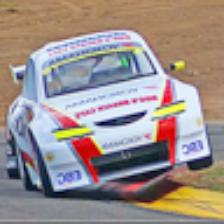
Label: NonHuman